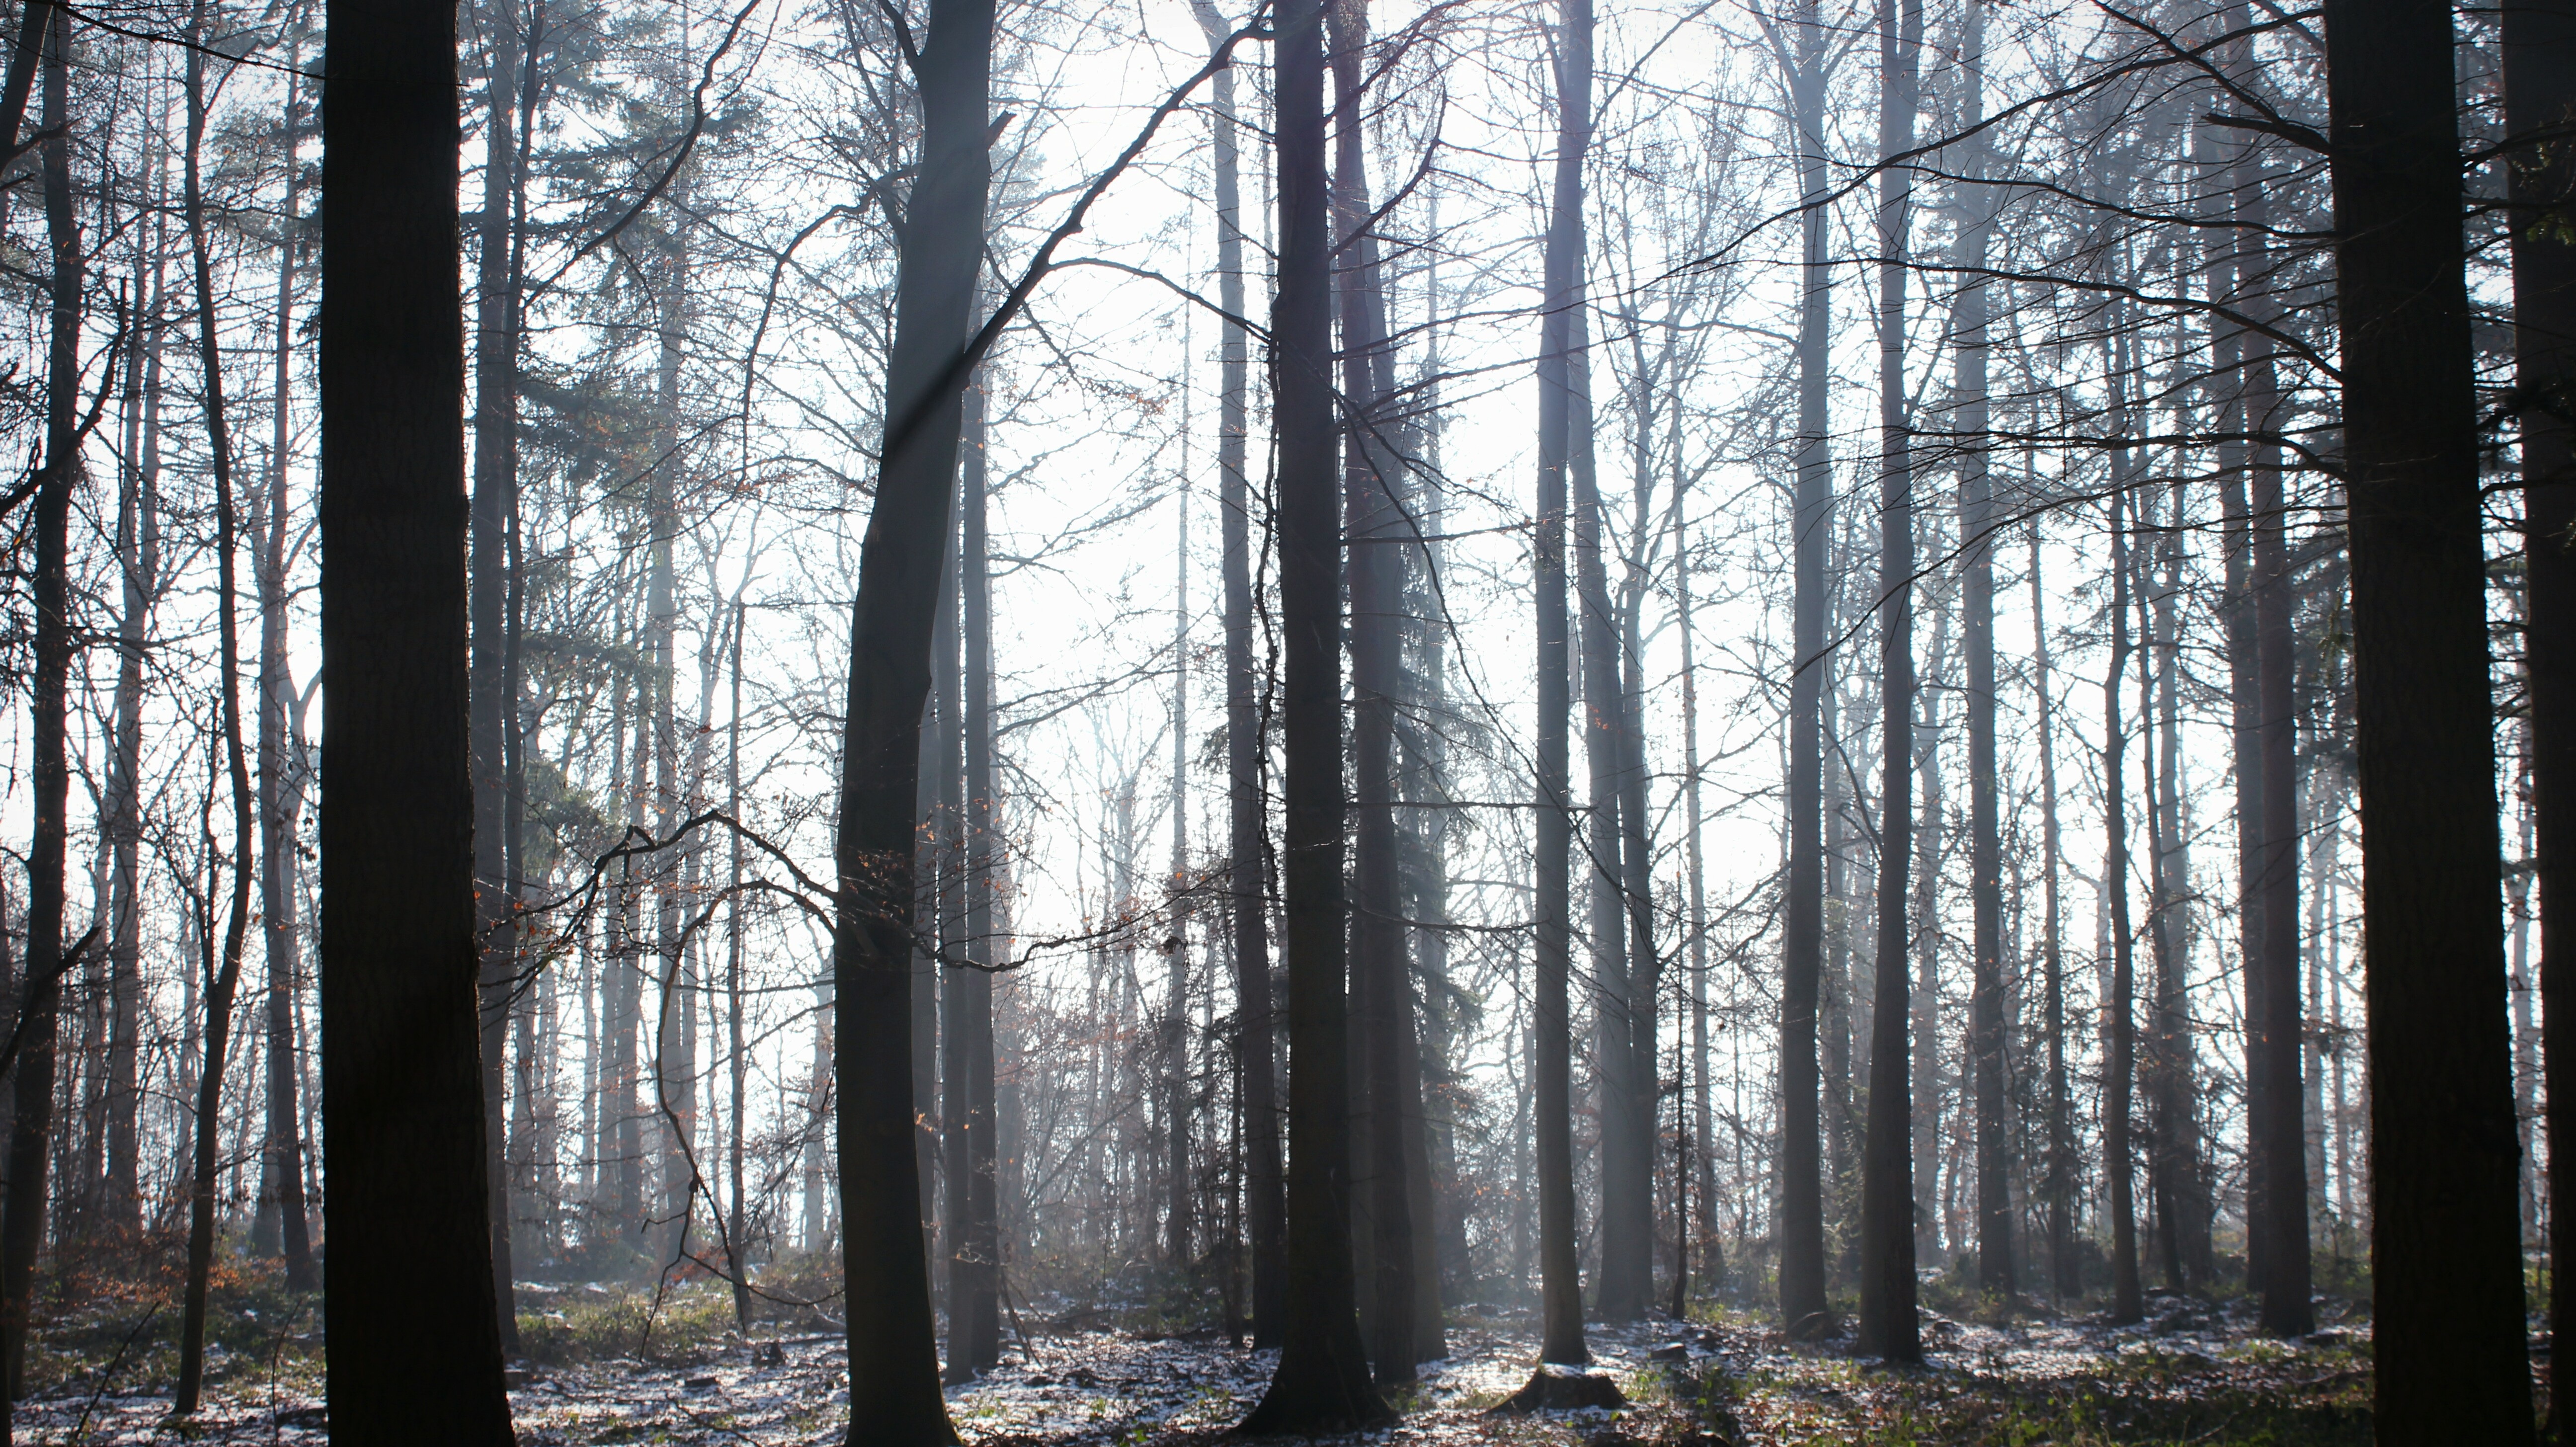
landscape, tree, forest, branch, snow, winter, light, plant, sky, wood, fog, mist, sunlight, morning, frost, trunk, trees, deciduous, creepy, grove, light beam, woodland, ecosystem, freezing, biome, old growth forest, woody plant, temperate broadleaf and mixed forest, temperate coniferous forest, spruce fir forest, tropical and subtropical coniferous forests, northern hardwood forest concept